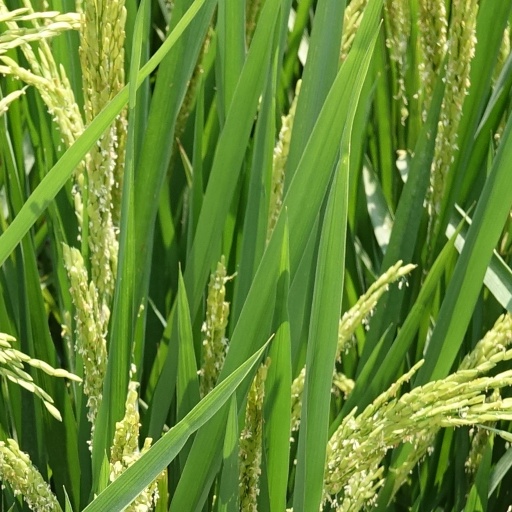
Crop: rice